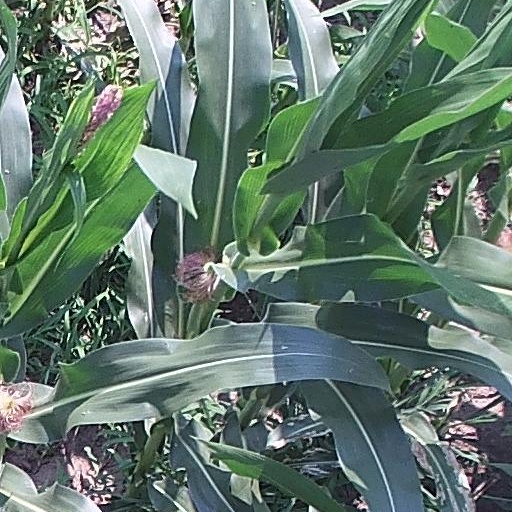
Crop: maize; corn